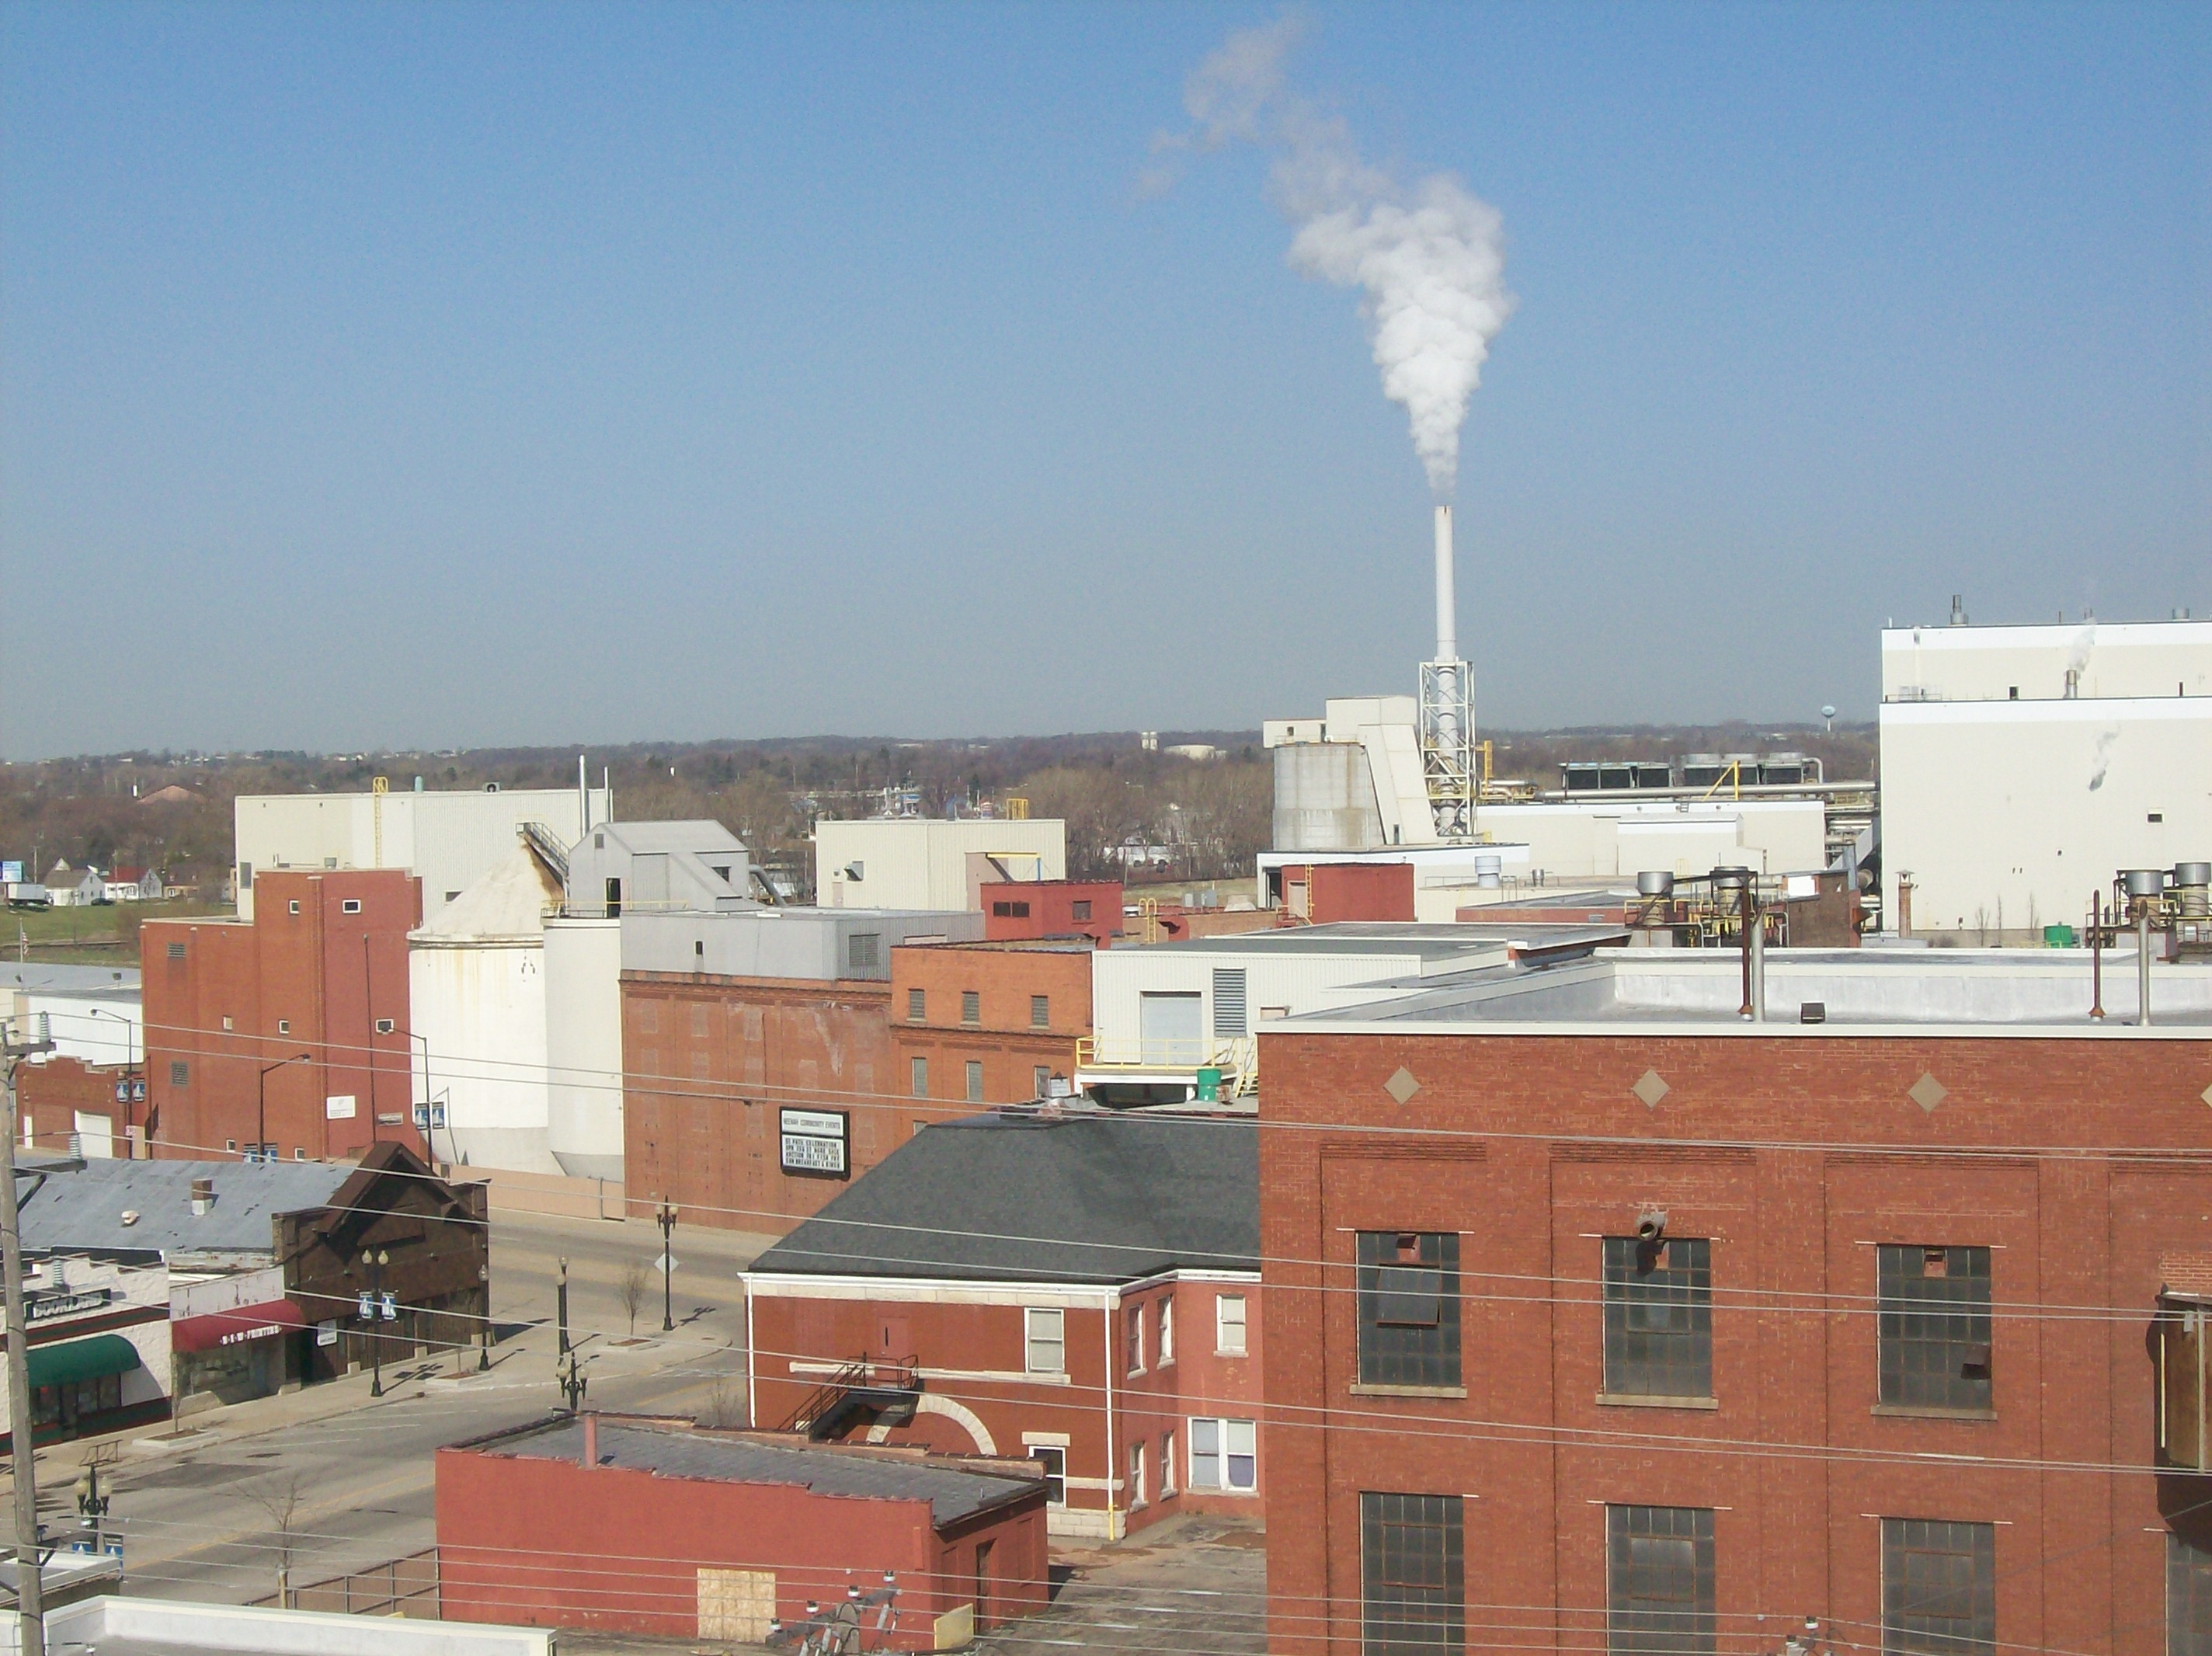
structure, technology, roof, city, urban, cityscape, downtown, factory, industry, stadium, arena, nuclear power plant, power station, sport venue, outdoor structure, electronics accessory